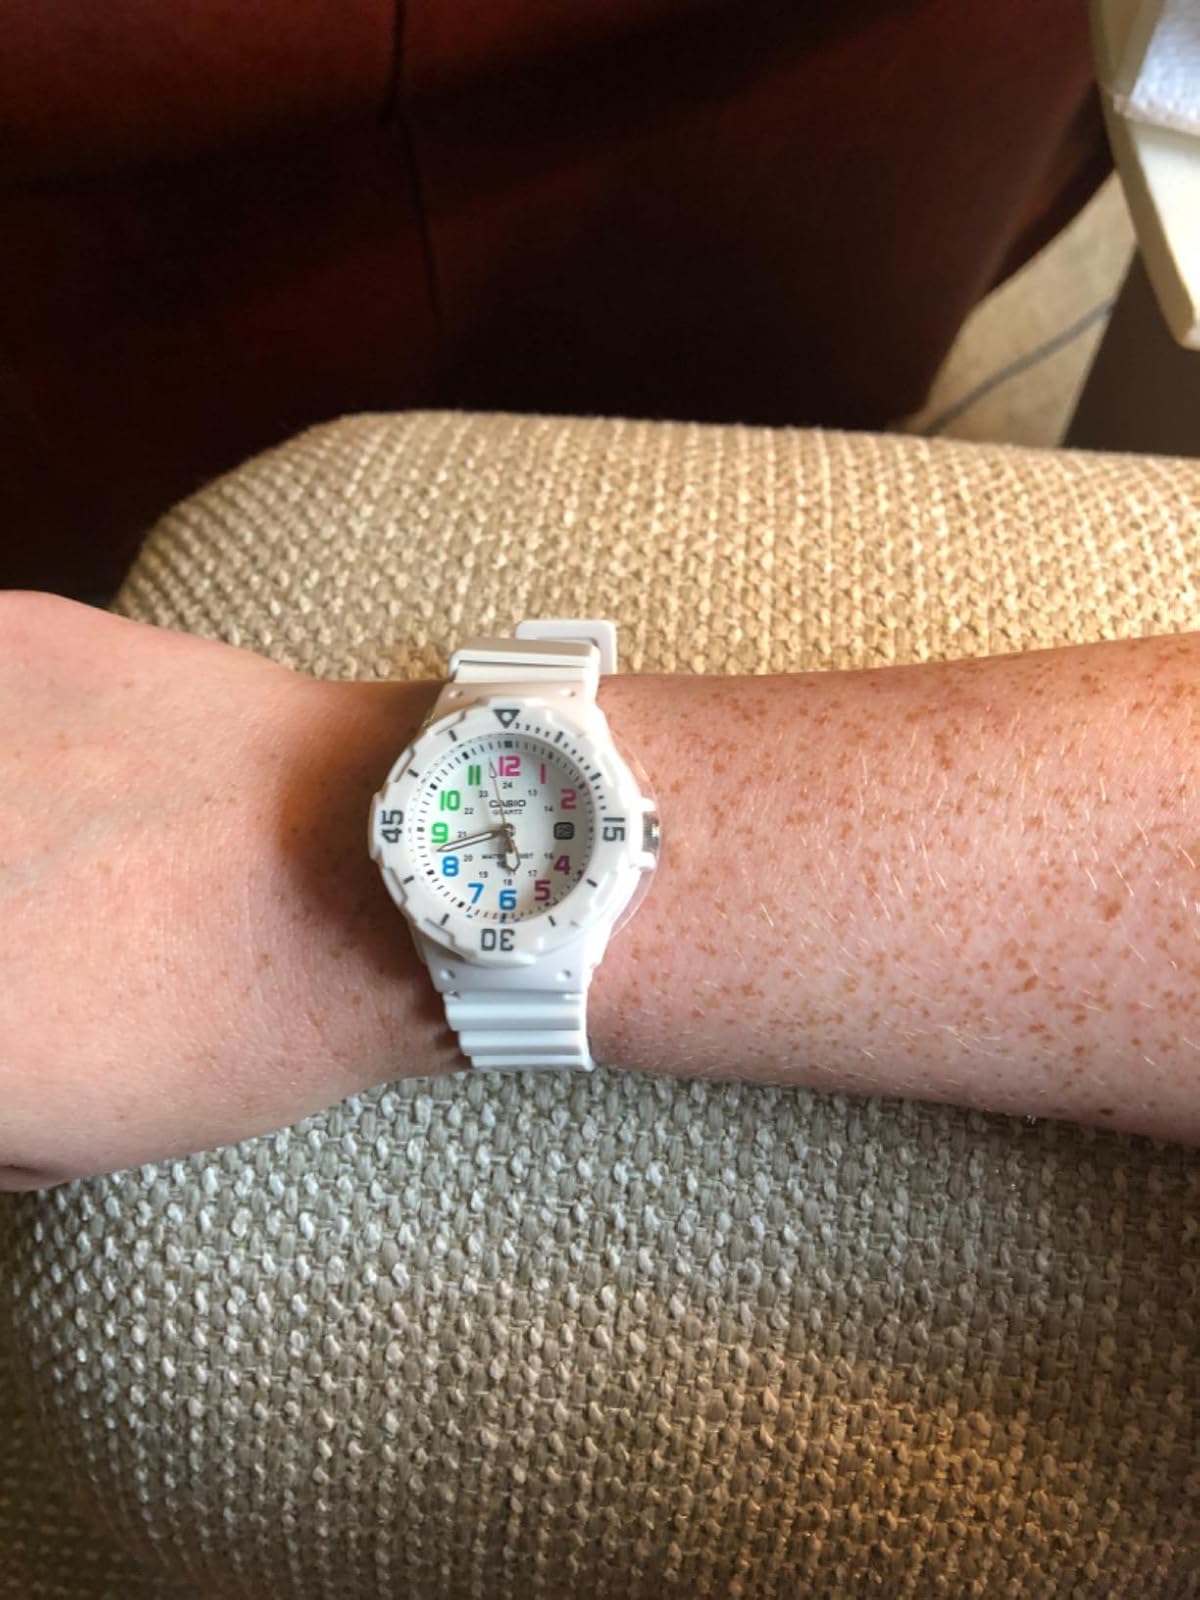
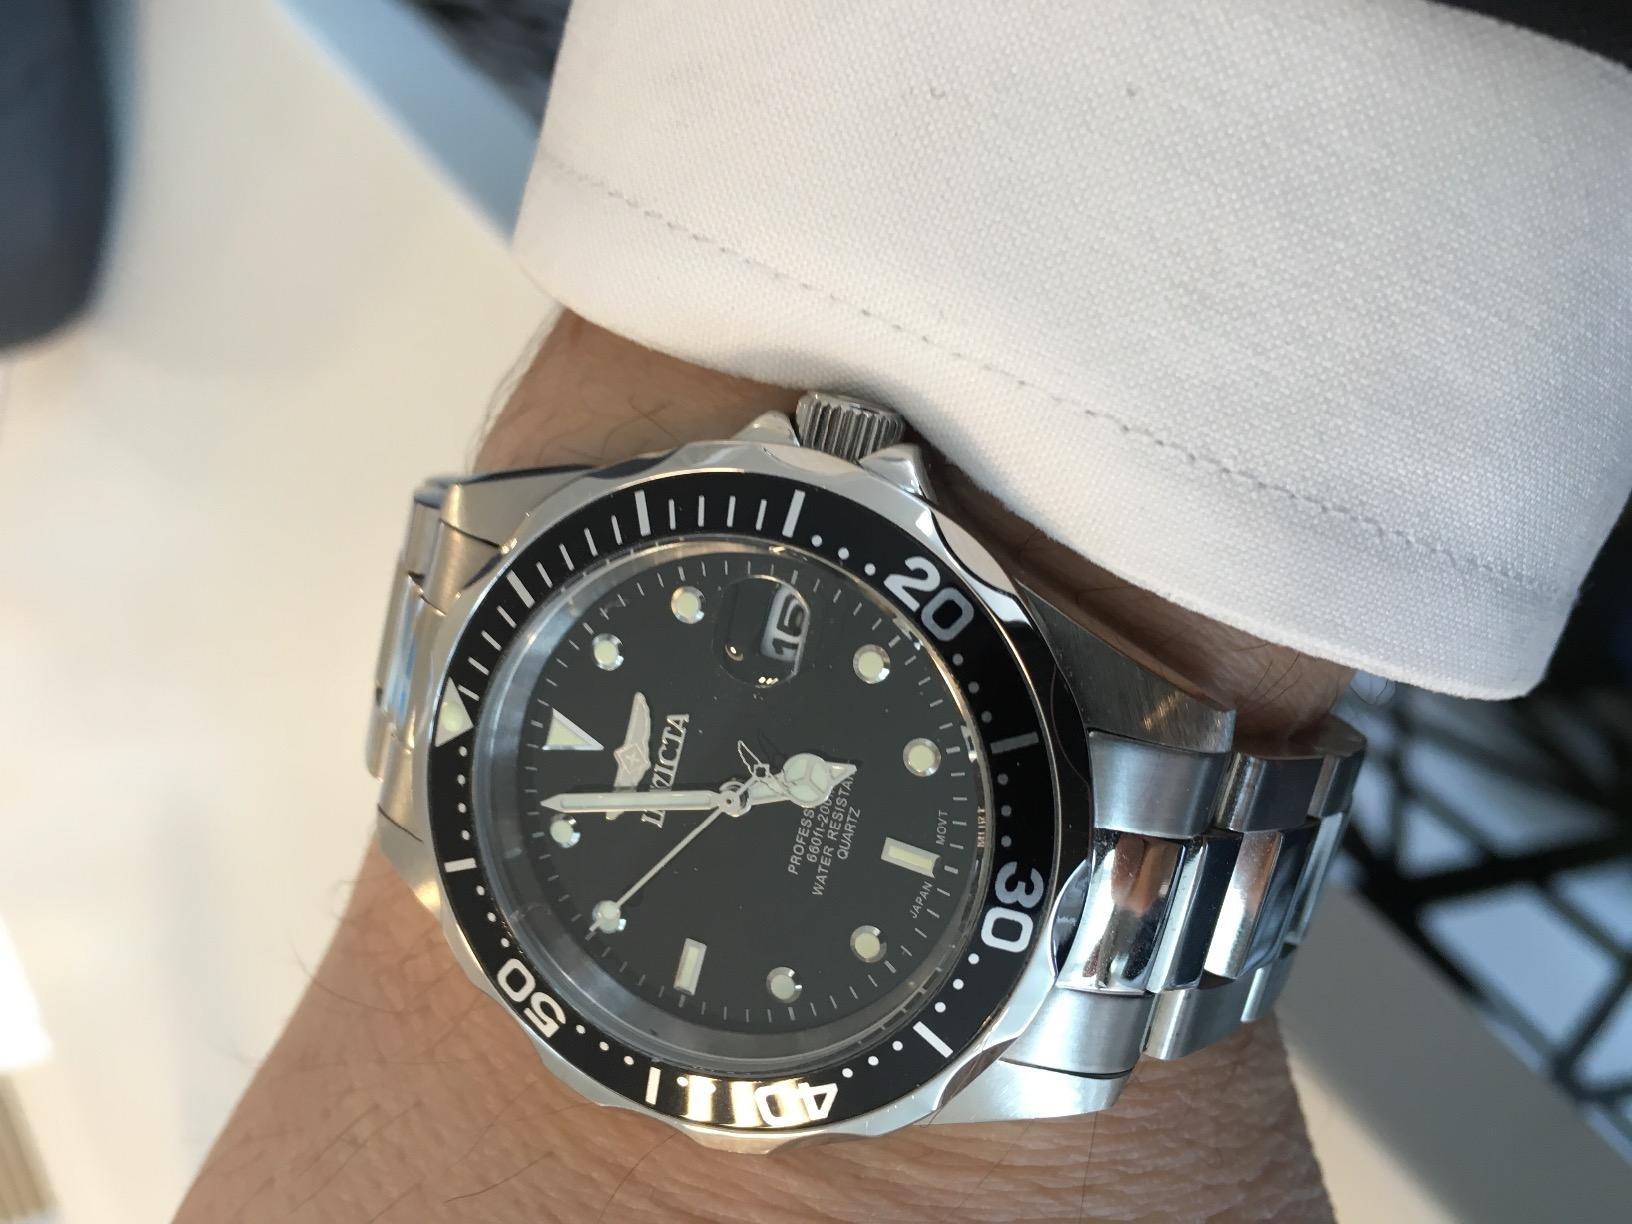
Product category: accessories_watch
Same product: no